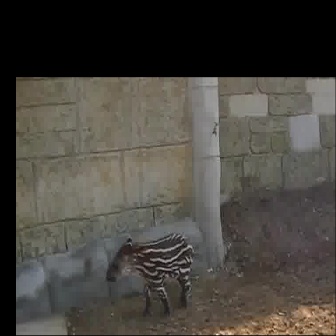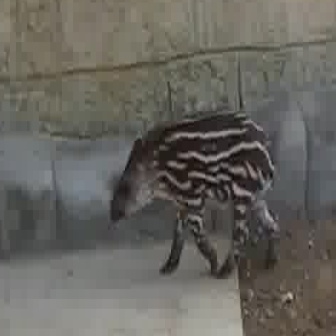
  Please identify the target specified by the bounding box [104,229,194,319] in the first image and locate it in the second image. Return the coordinates in [x_min,y_min,x_max,y_max] format.
Answer: [108,108,278,278]